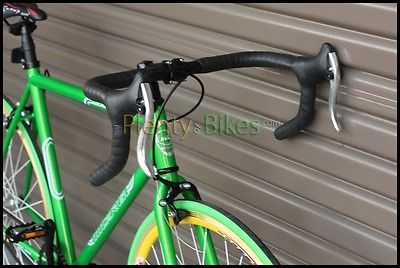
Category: bicycle